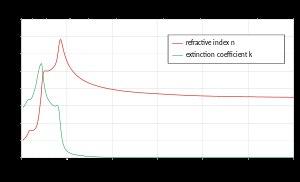
L'indice de réfraction est une grandeur sans dimension caractéristique d'un milieu, décrivant le comportement de la lumière dans celui-ci ; il dépend de la longueur d'onde de mesure mais aussi des caractéristiques de l'environnement. L'indice de réfraction est parfois appelé « constante optique » d'un matériau, ce qui est un abus de langage, puisqu'il est à la fois variable selon des grandeurs qui lui sont extérieures, et non unique pour un milieu donné, car lié aux propriétés optiques, cristallographiques ou encore diélectriques de la matière, qui ne sont pas nécessairement isotropes.